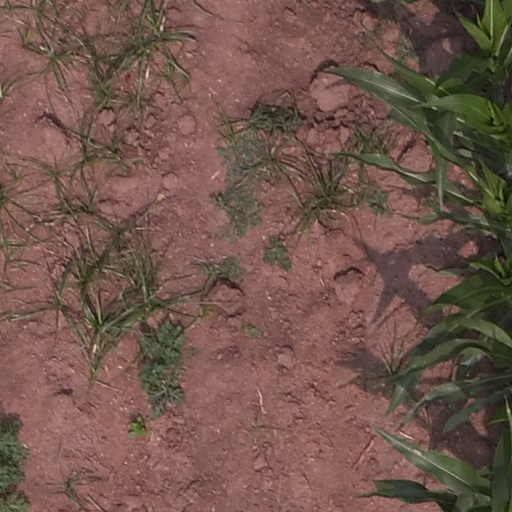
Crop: maize; corn